Collegio Alberoni

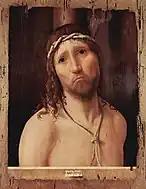
"Ecce Homo" (circa 1473) by Antonello da Messina

The Collegio Alberoni is a Roman Catholic seminary located on Via Emilia Parmense #77 in Piacenza, Italy. The complex also includes a prominent art gallery, Galleria Alberoni. Affiliated with the seminary are an seismic and astronomical observatory (founded 1870), a museum of natural sciences, a library, and the parish church of San Lazzaro e San Vincenzo De Paoli.